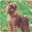
Label: dog